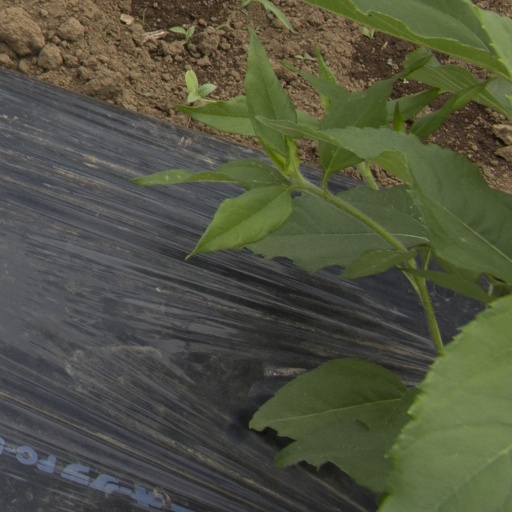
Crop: Jerusalem artichoke